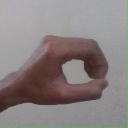
अक्षर: औ